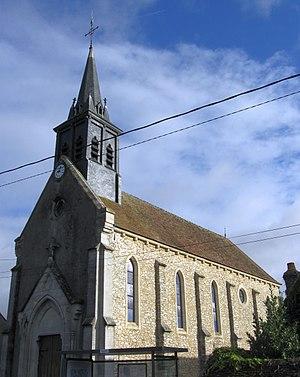
Église Saint-Jacques-le-Majeur de Gurcy-le-Châtel. (Seine-et-Marne, région Île-de-France).
Gurcy-le-Châtel est une commune française située dans le département de Seine-et-Marne en région Île-de-France.